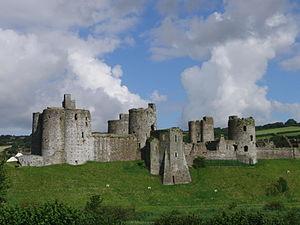
Kidwelly est une petite ville située au sud du Pays de Galles, dans le comté du Carmarthenshire. La ville comptait 3289 habitants au recensement de 2001. Le nom gallois de la ville est Cydweli.
Le château de Kidwelly est un château médiéval normand surplombant la rivière Gwendreath et la ville de Kidwelly, dans le comté de Carmarthenshire. L'édifice actuel date, selon les parties, du XIIIᵉ au XVᵉ siècle. Il est propriété du Cadw, qui gère la majorité des châteaux au pays de Galles.